Illuminated manuscript

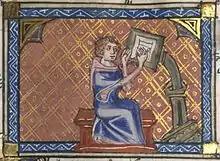
The author of a manuscript at his writing desk. 14th century

Styles and techniques of manuscript illumination varied by region, and there were distinct differences in aspects like color palette, decoration style, and peak periods of output. Certain places like the Celtic regions specialized in more ornamental details in contrast to the Byzantine pictorial designs, and regions such as Flanders were more prolific in manuscript production much later than other places.